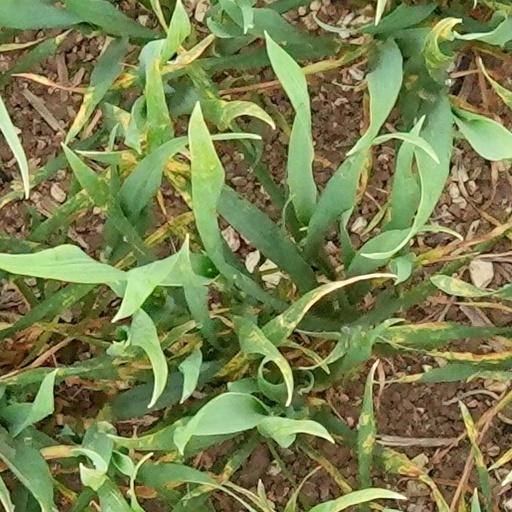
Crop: wheat